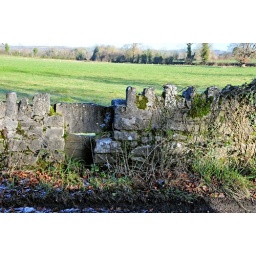
old type style to cross over the stone wall,  I wonder how many people still use this,